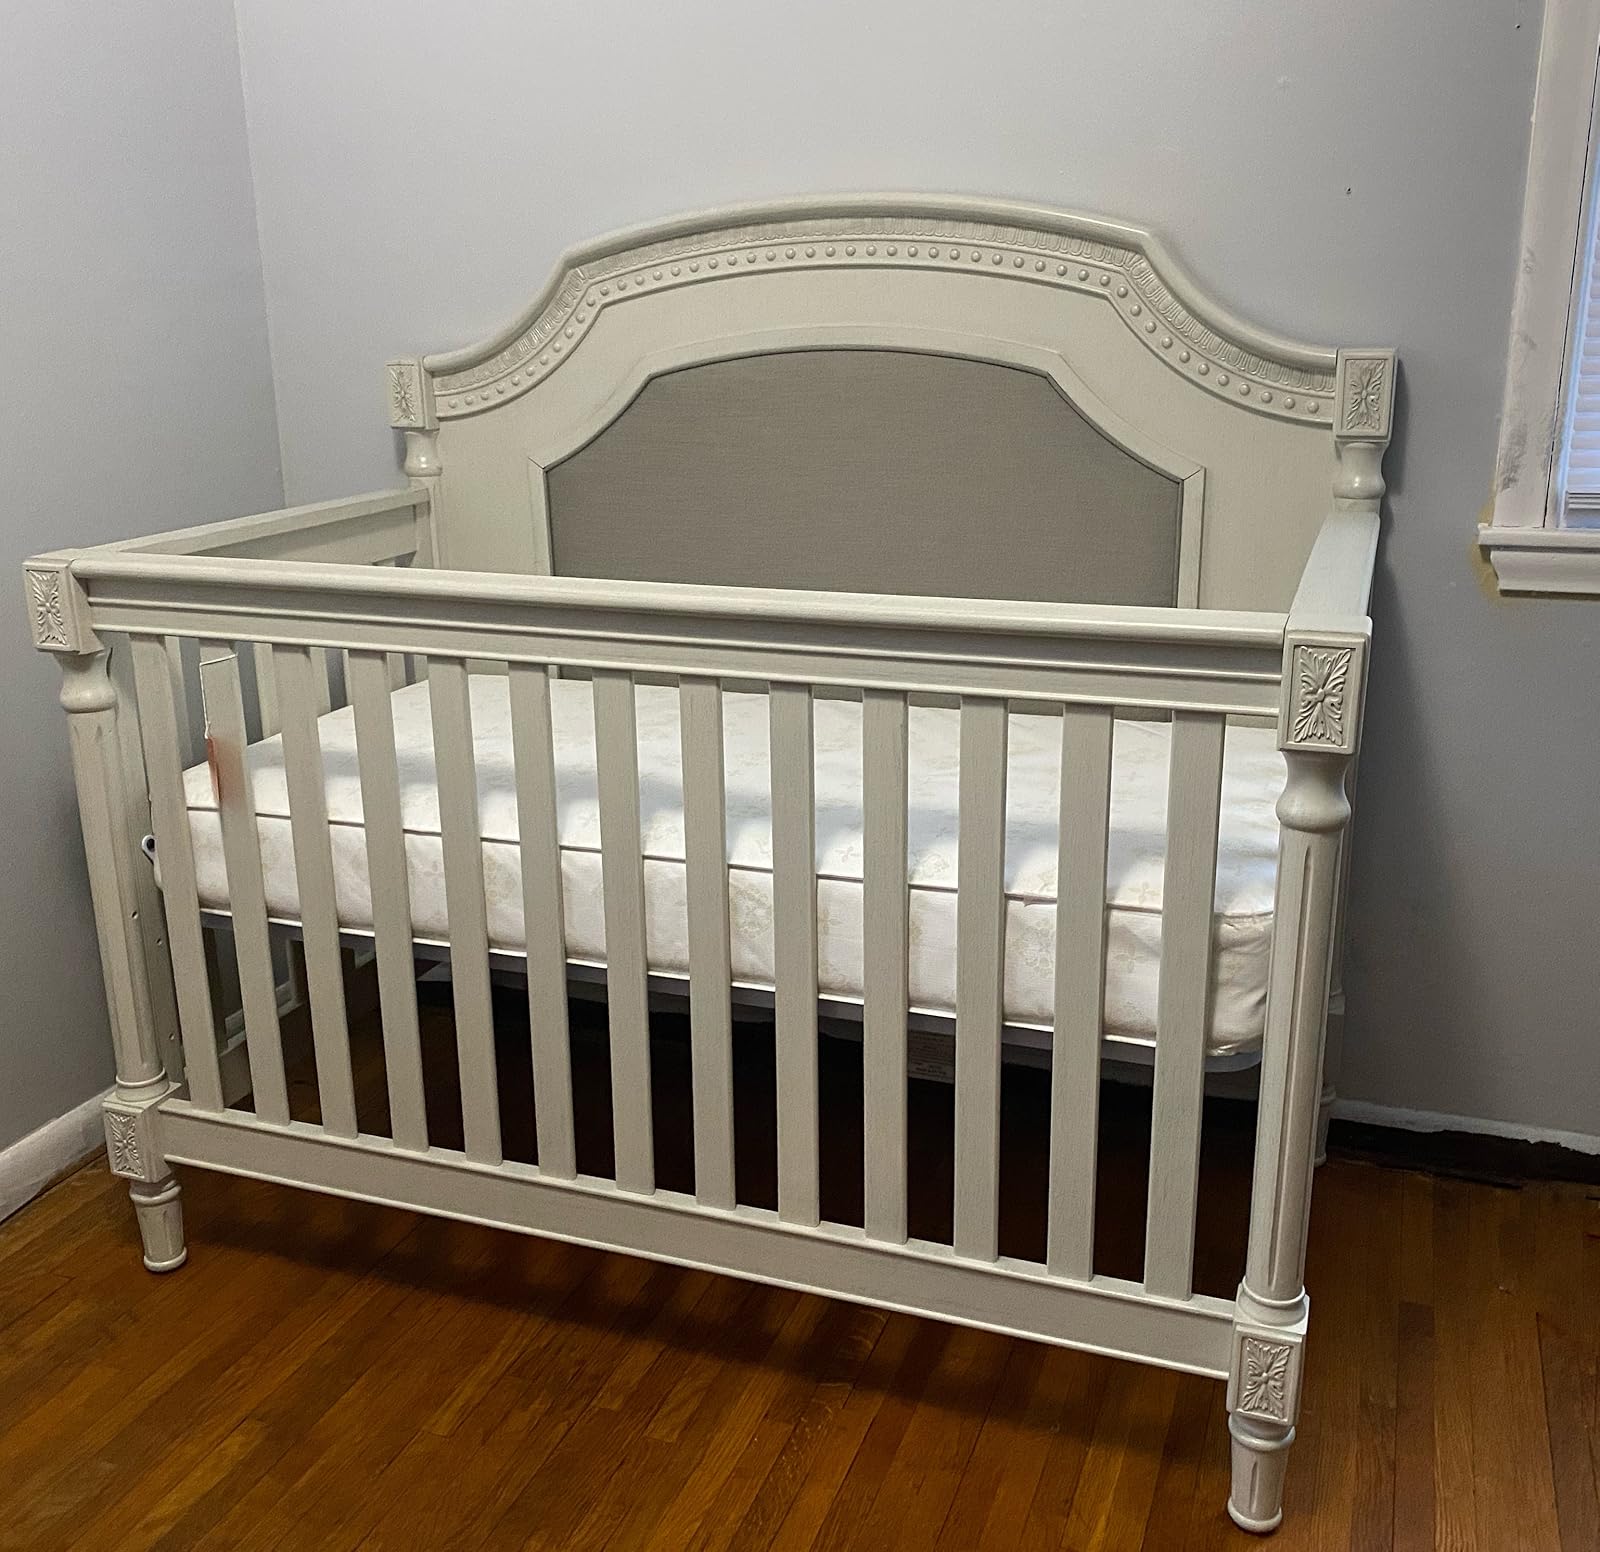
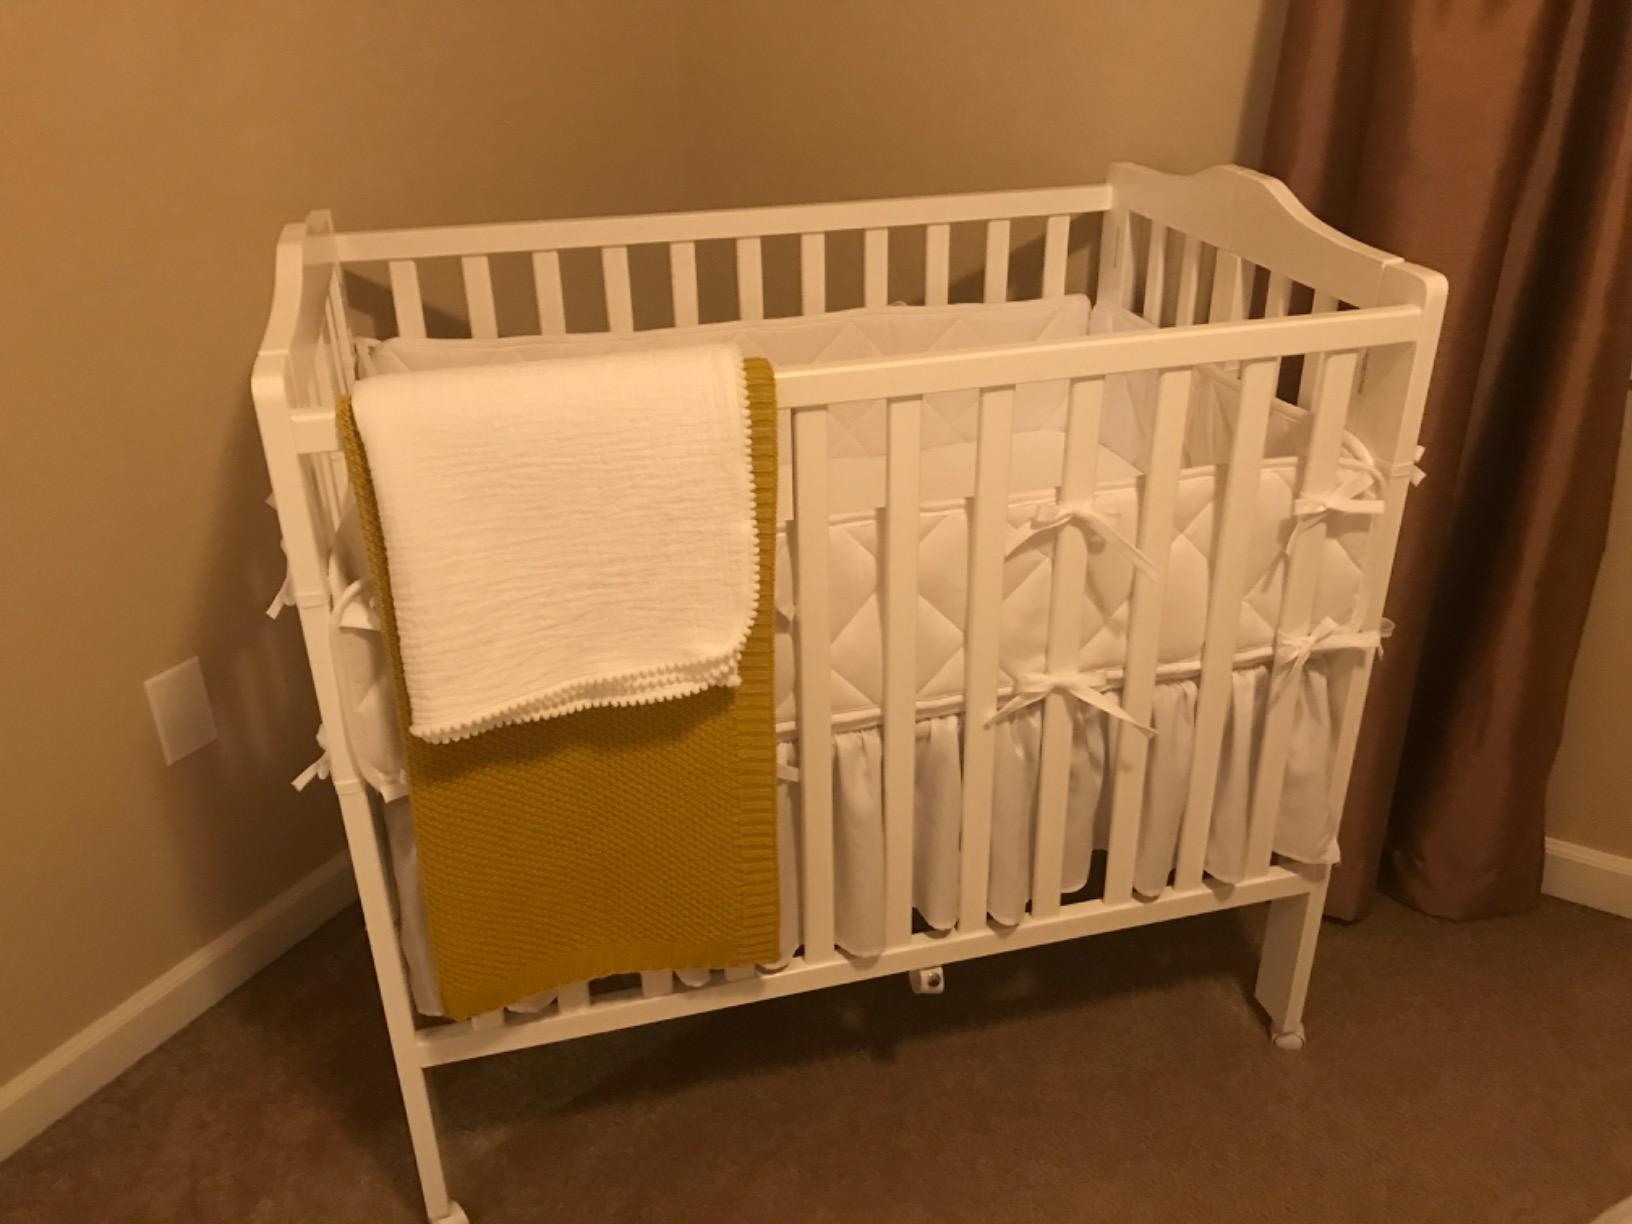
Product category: products_crib
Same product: no